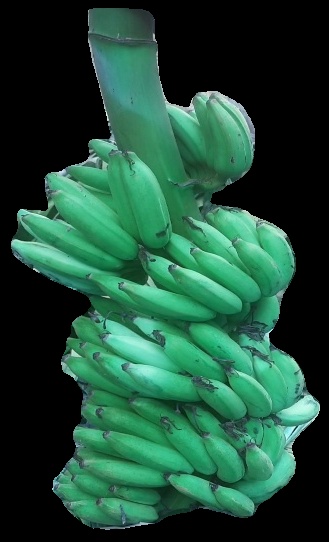
Variety: elakki-bale
Grade: grade1